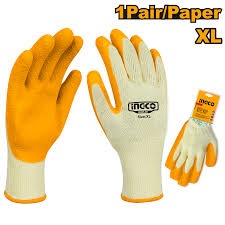
Ingco Latex gloves xl HGVL05
Size:XL Liner Material:Polyester Coating material/Finish: Latex Gauge:10 1pair/paper Use for heavy cargo handling worker, slight sharp objects carrier etc. Cotton/polyester seamless knitted shell. Textured palm dip for extra grip and durability. Packed by poly bag
Brand: Ingco
Category: Business & Industrial > Work Safety Protective Gear > Safety Gloves > Chemical-Resistant Safety Gloves